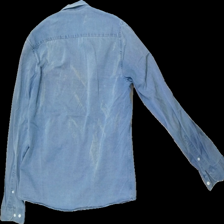
View: back
Type: Shirt
Category: Men
Brand: Not in the list
Brand text on label: Visuaö clothing project
Colors: Blue
Material: 100% Cotton
Cut: Regular
Size: M
Season: All
Stains: Major
Damage: stains
Damage location: middle center
Price range: <50
Recommended usage: Recycle
Description: Blue jean shirt